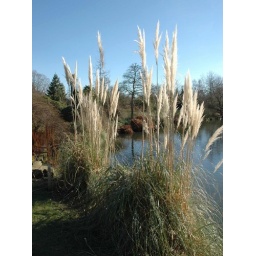
Pampas grass by lake